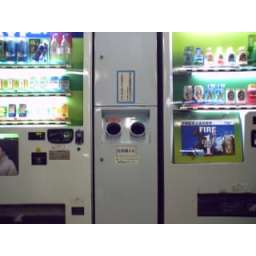
A vending machine in the station, where blue colored tiles are used in the wall.